The Swingin' Medallions

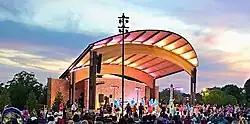
The Swingin' Medallions performing in Winder, Georgia, 2021

The follow-up single "She Drives Me Out of My Mind", written by future Raider Freddy Weller and with a sound highly-derivative of their previous hit, stalled at No. 71, making it the group's last-ever charting single. Nevertheless, the band continued to be popular in the live circuit.